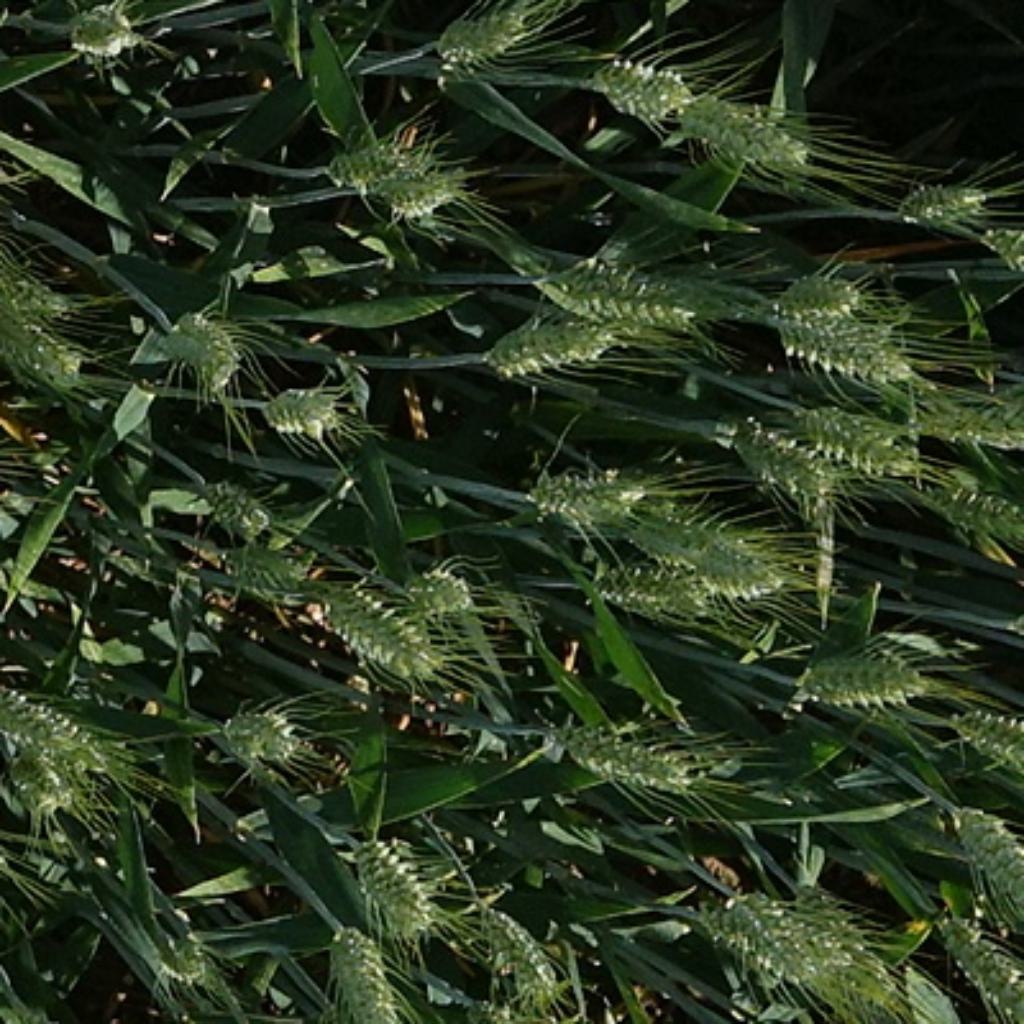
Country: France
Location: VLB
Wheat development stage: Filling